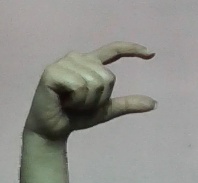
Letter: dal